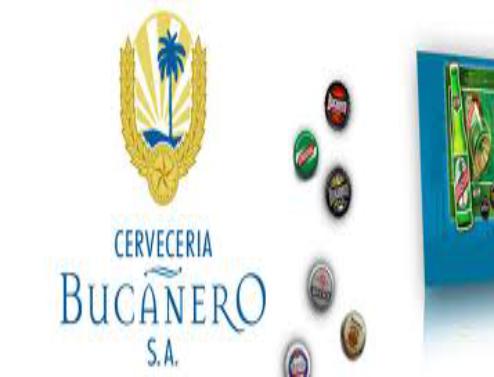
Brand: Bucanero
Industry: Food